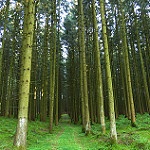
Scene: Outdoor